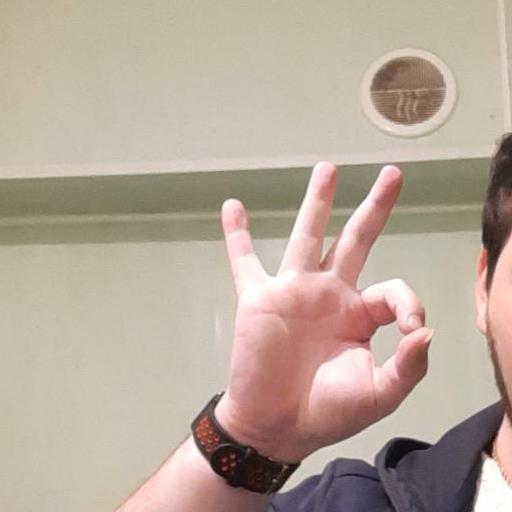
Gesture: ok